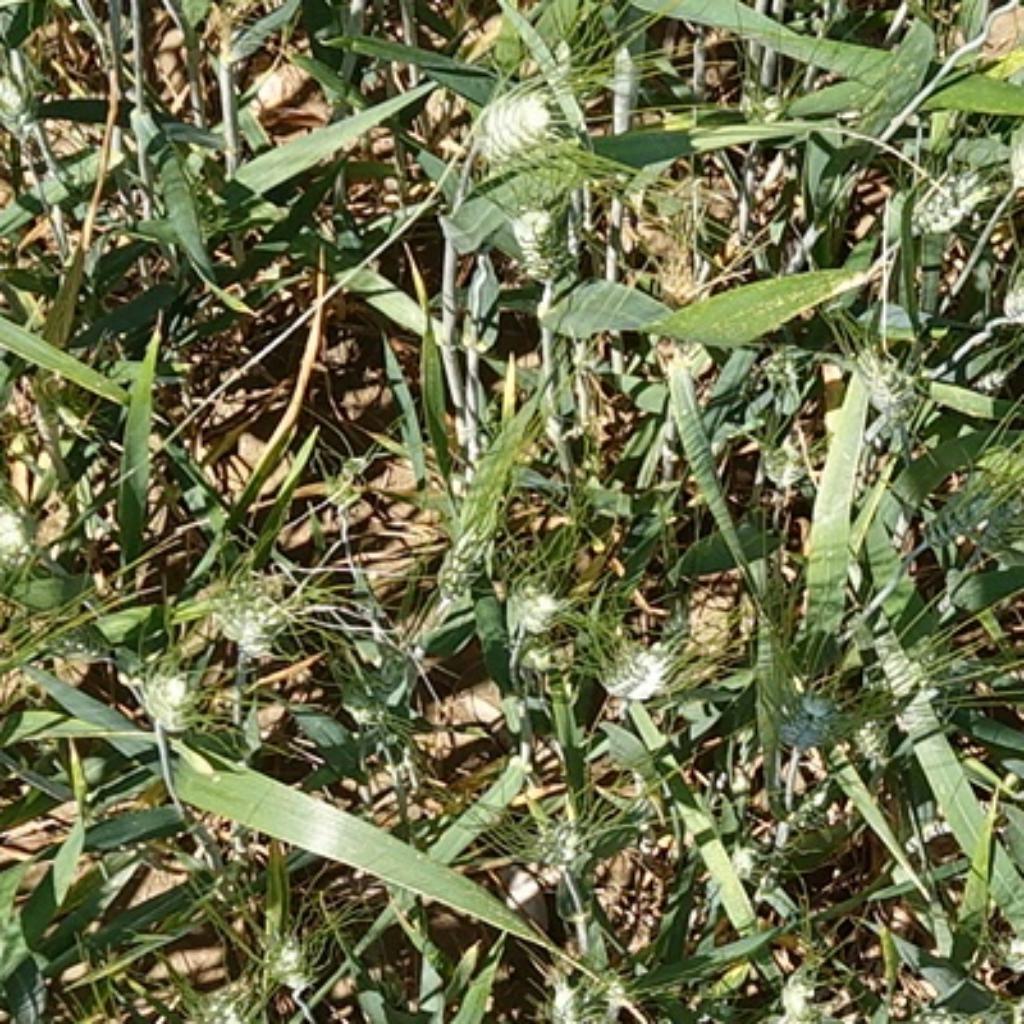
Country: France
Location: Gréoux
Wheat development stage: Filling